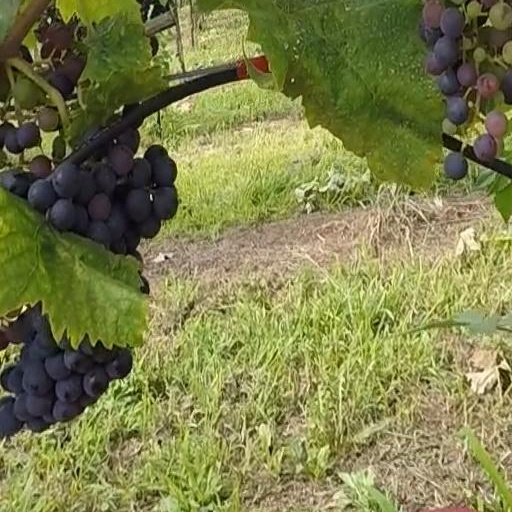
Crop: grape